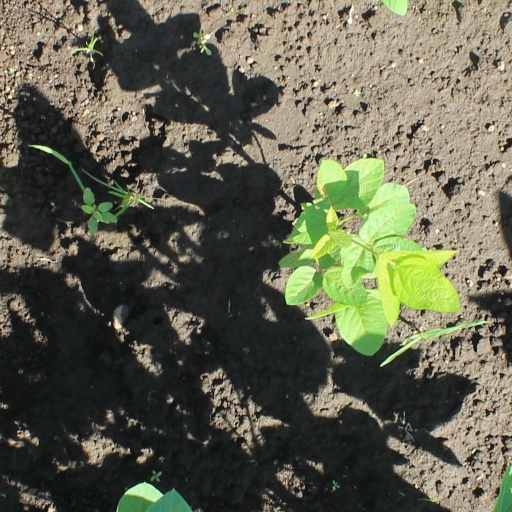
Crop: soybean